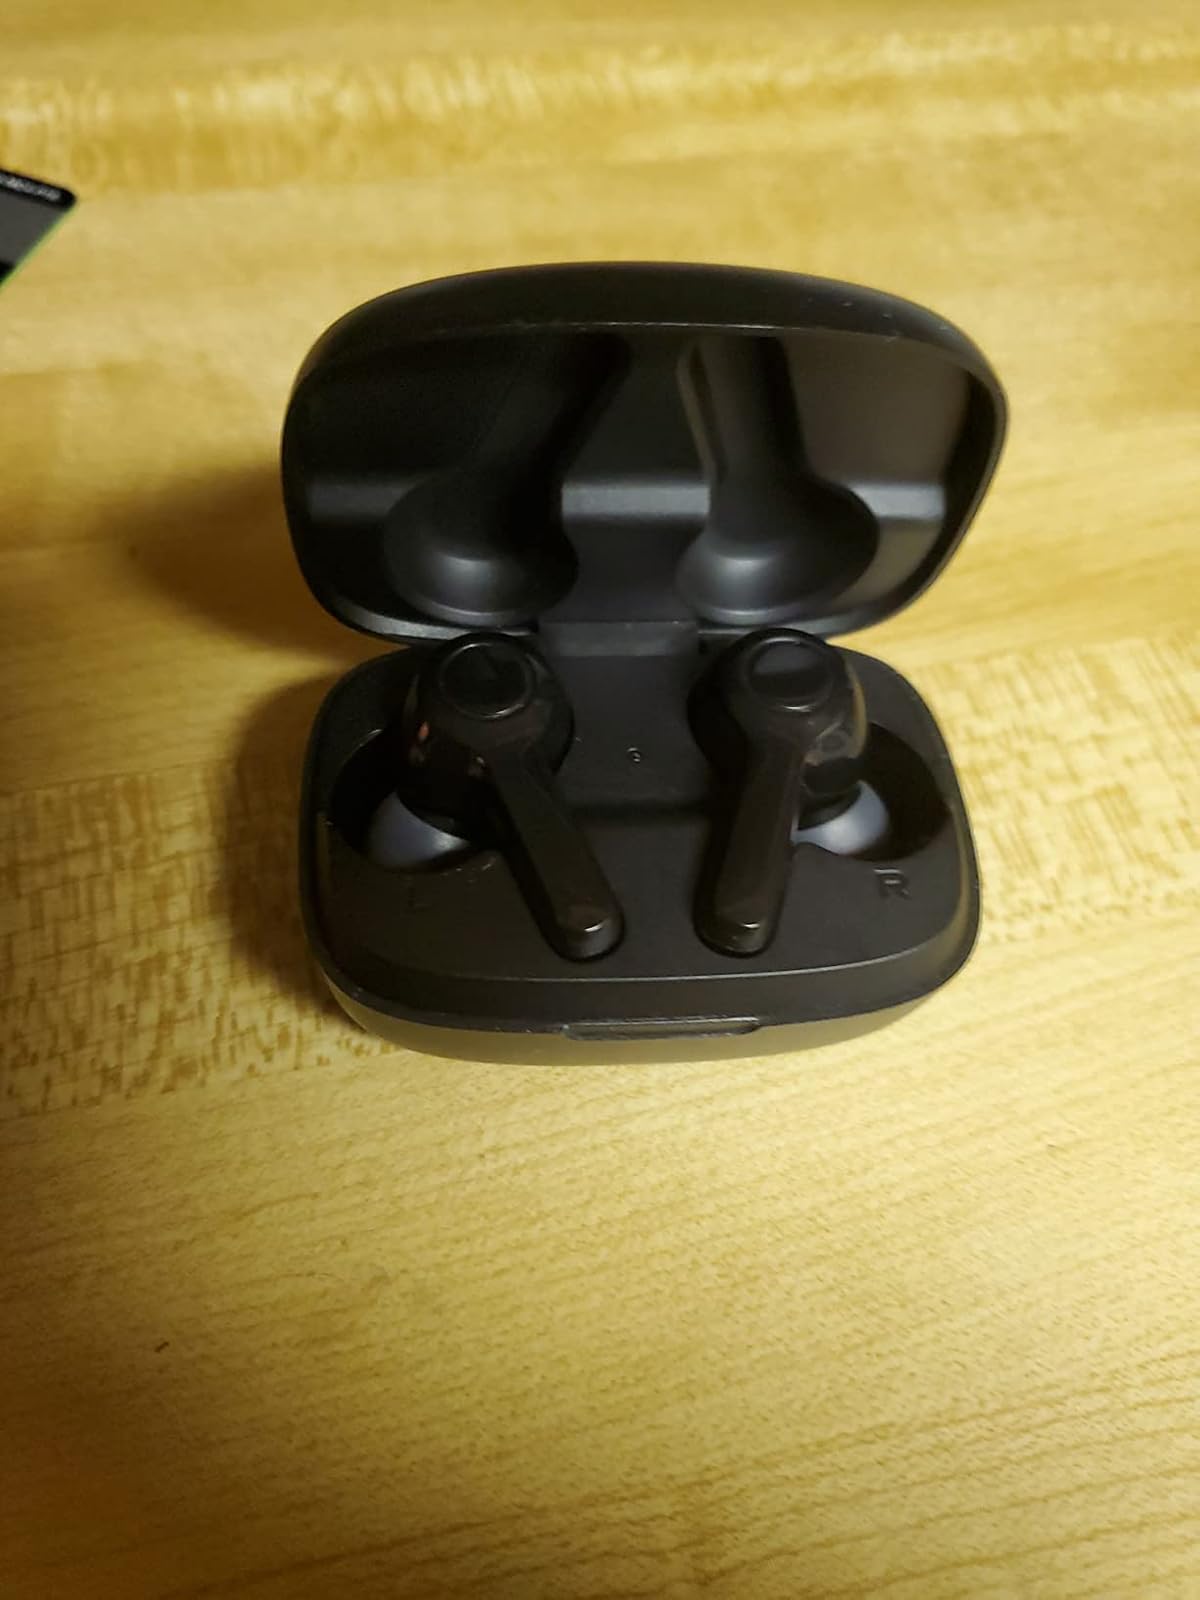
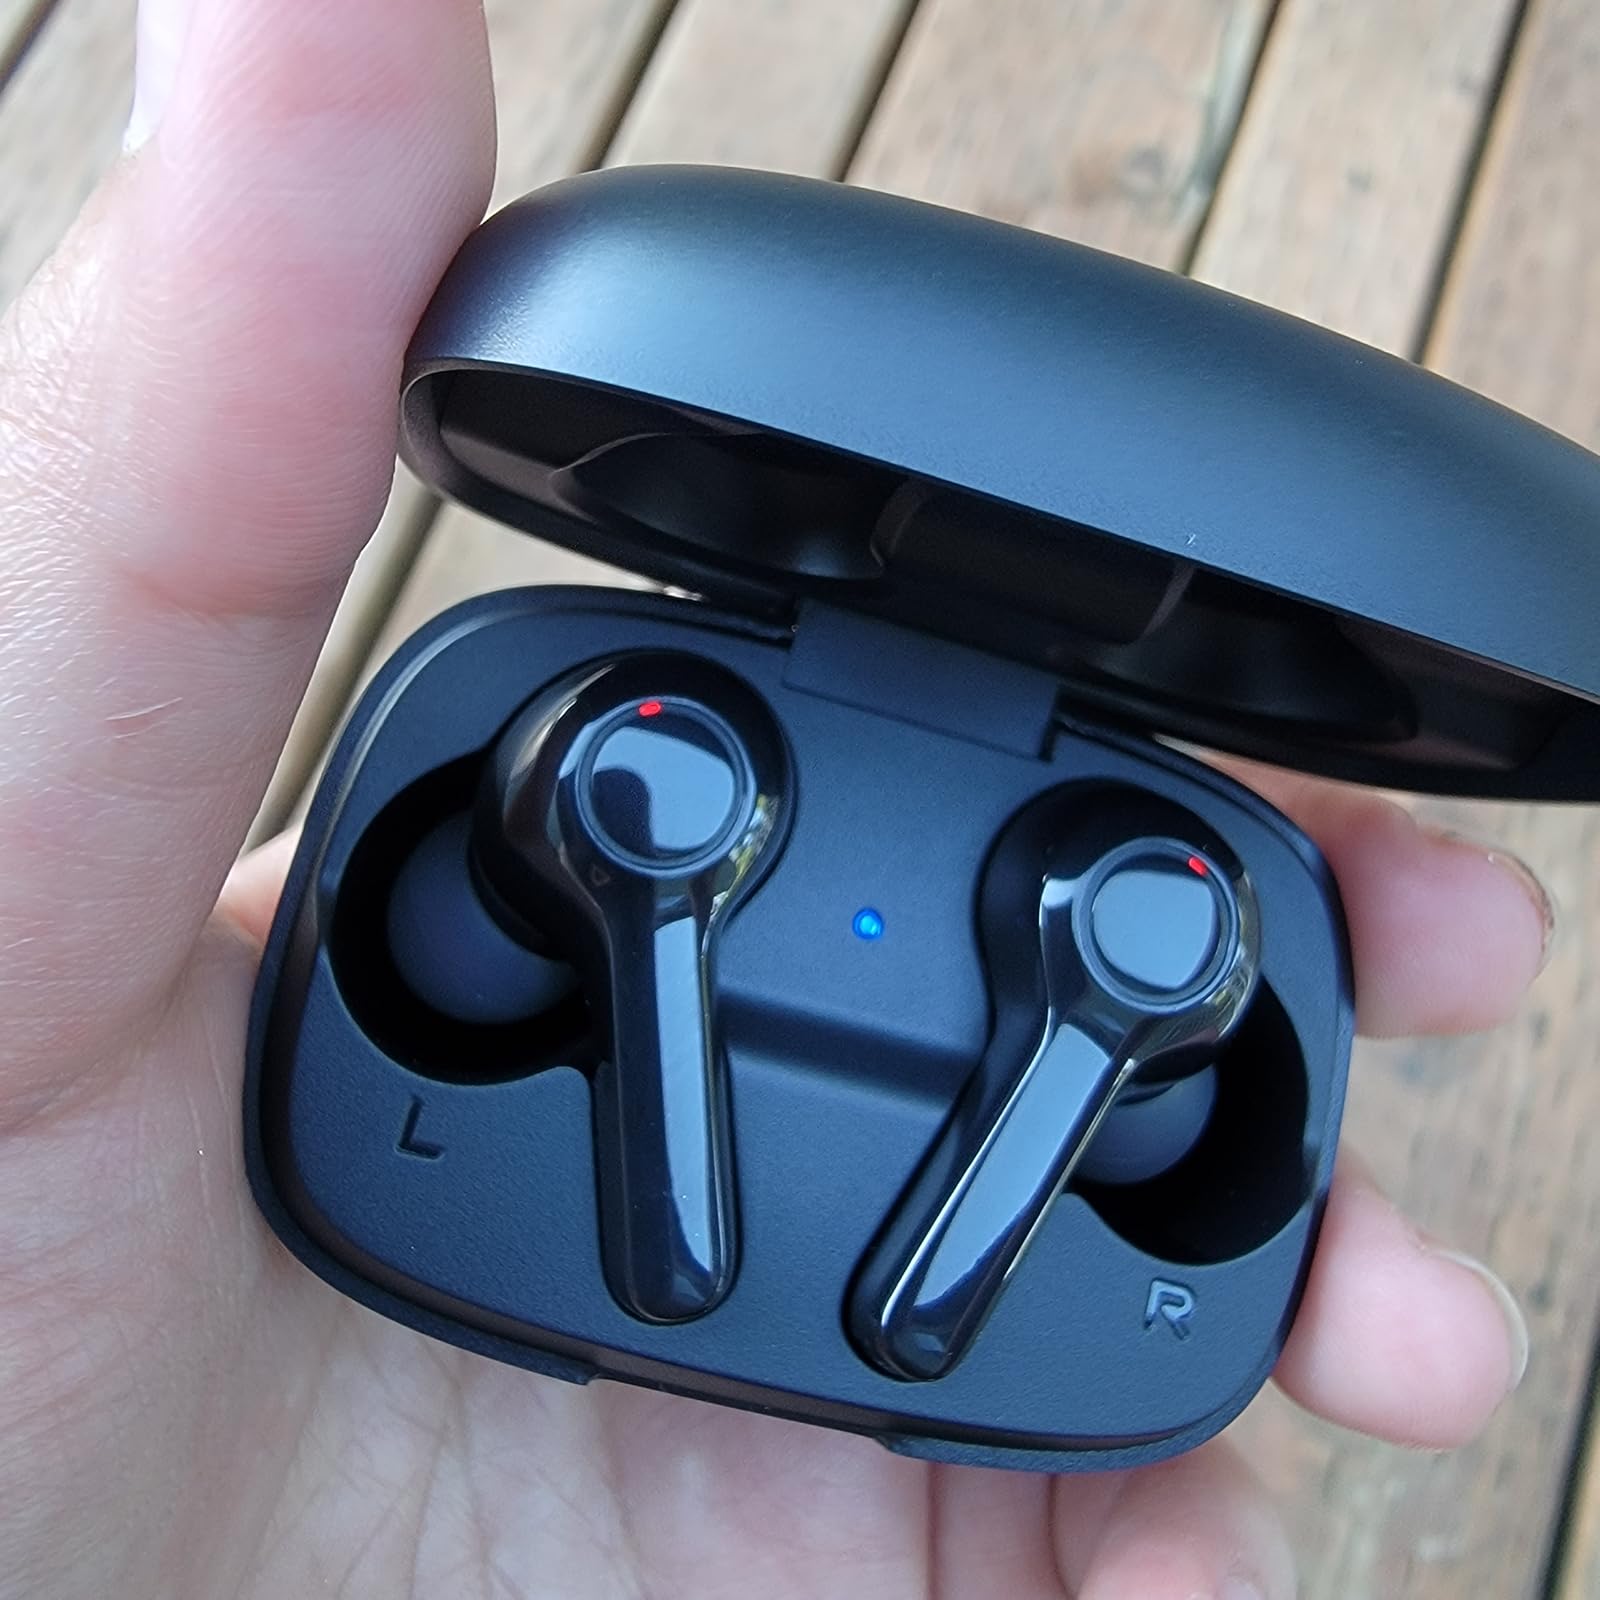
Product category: earbuds
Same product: yes